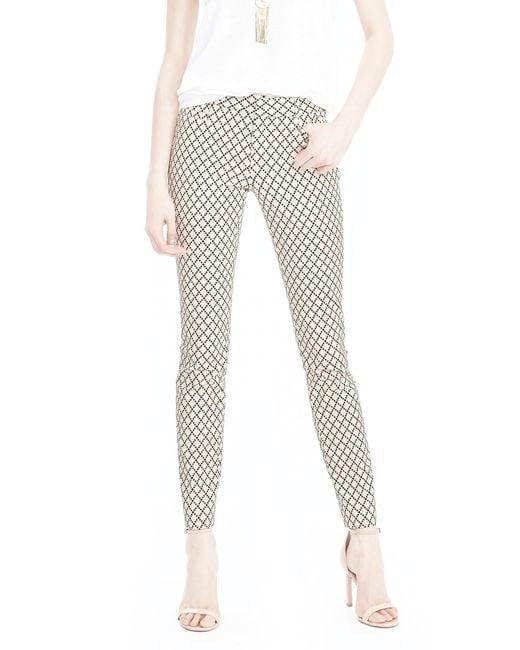
Weiße und braune Farbe Damen stilvolle Hose